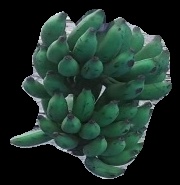
Variety: elakki-bale
Grade: grade3